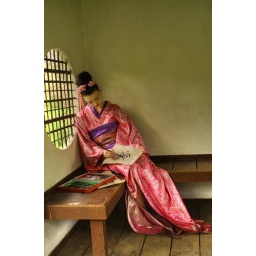
Japanes girl in a tea house